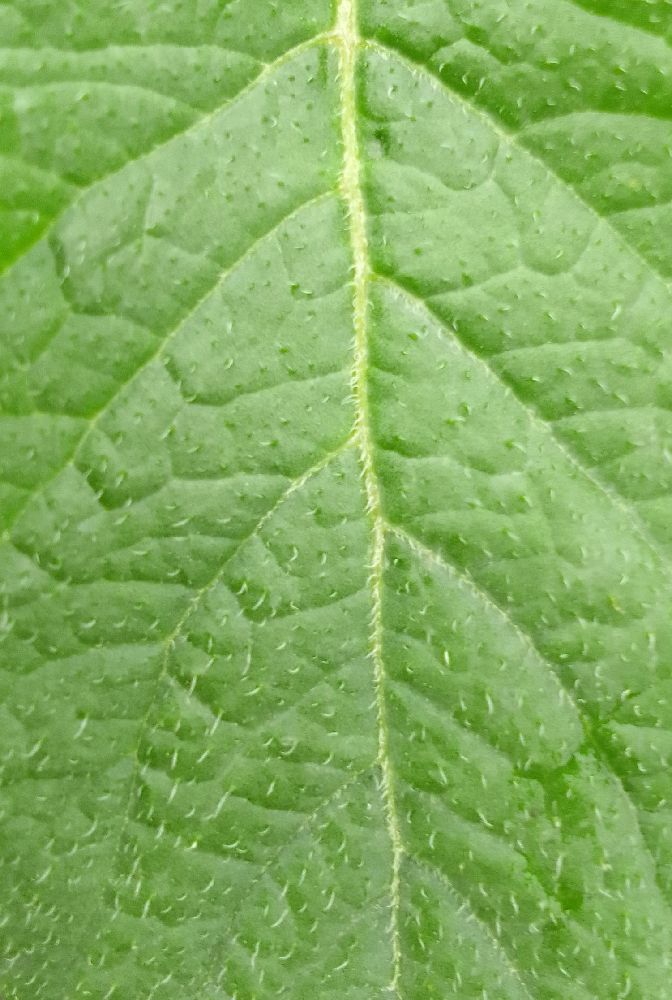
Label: Healthy